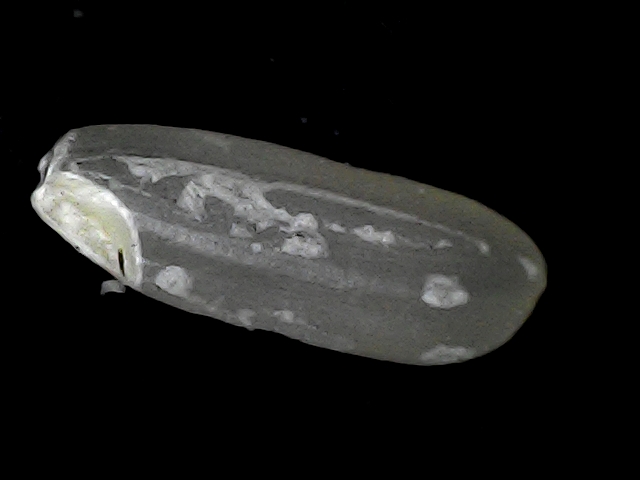
Rice variety: BD56